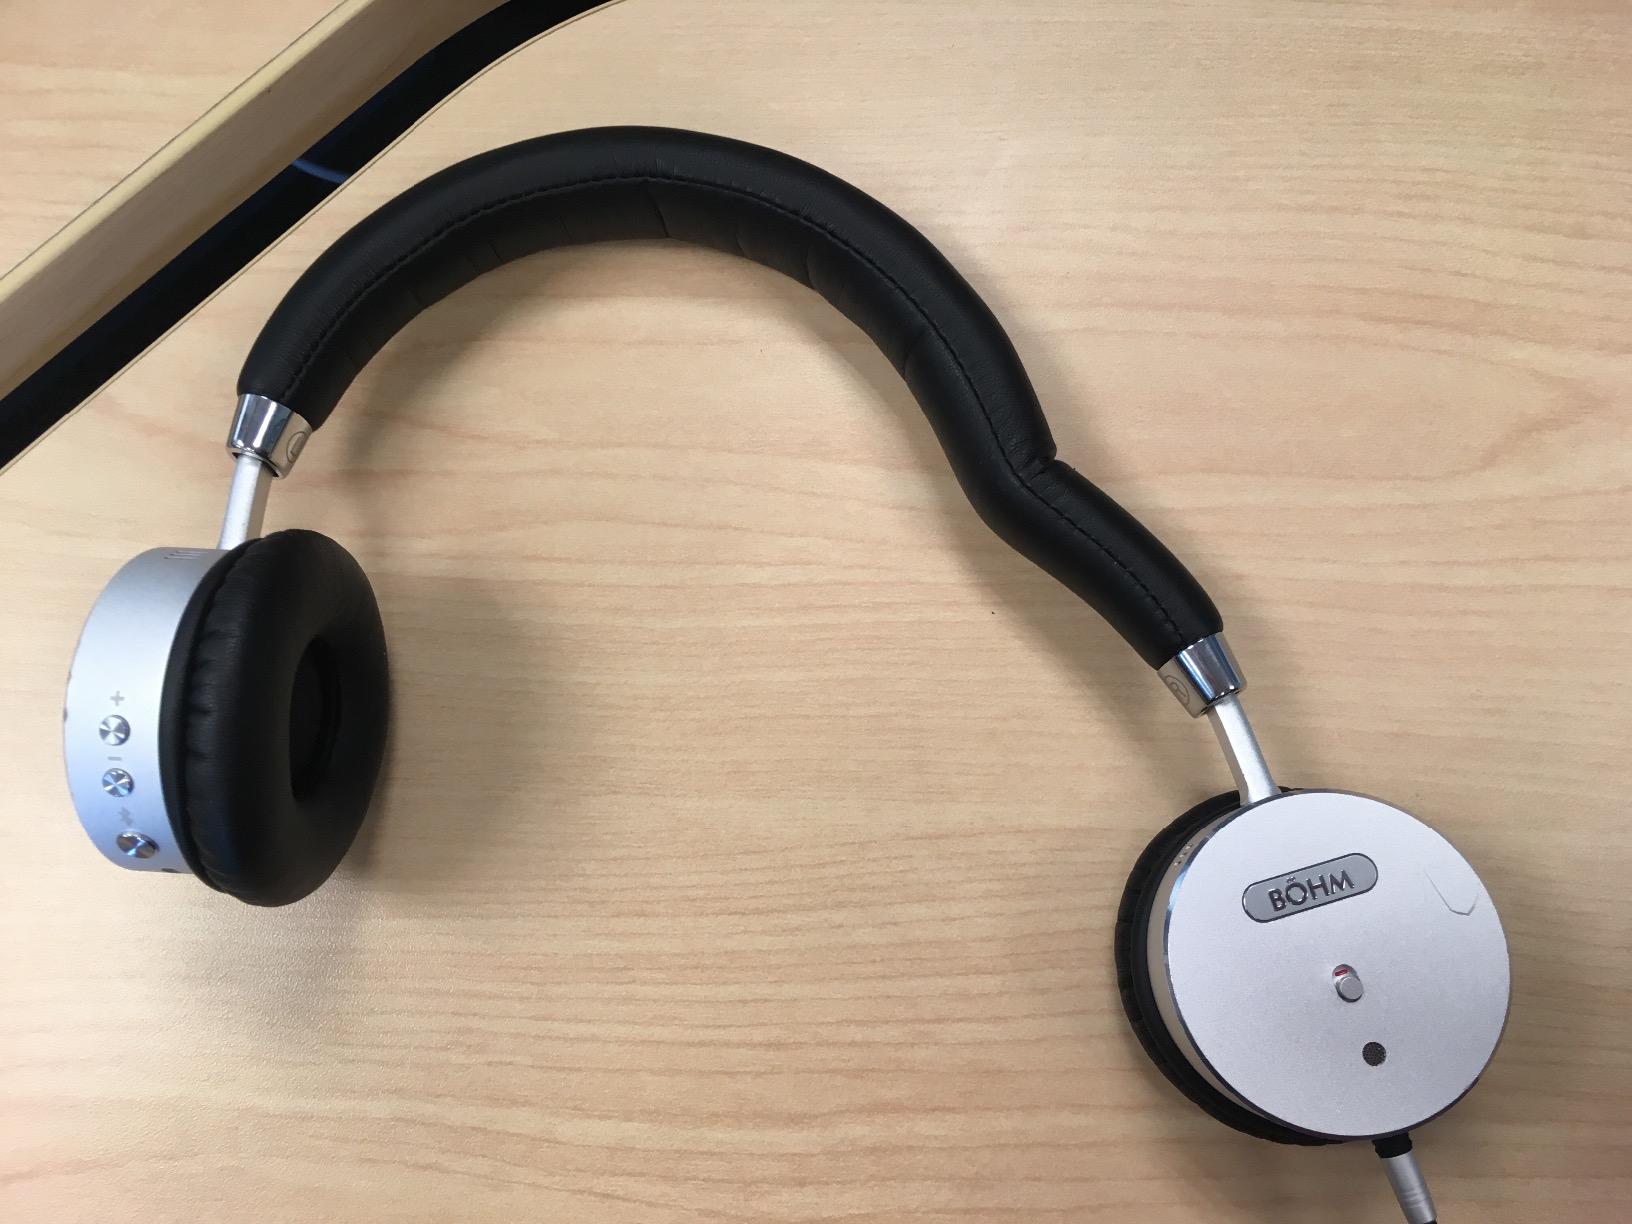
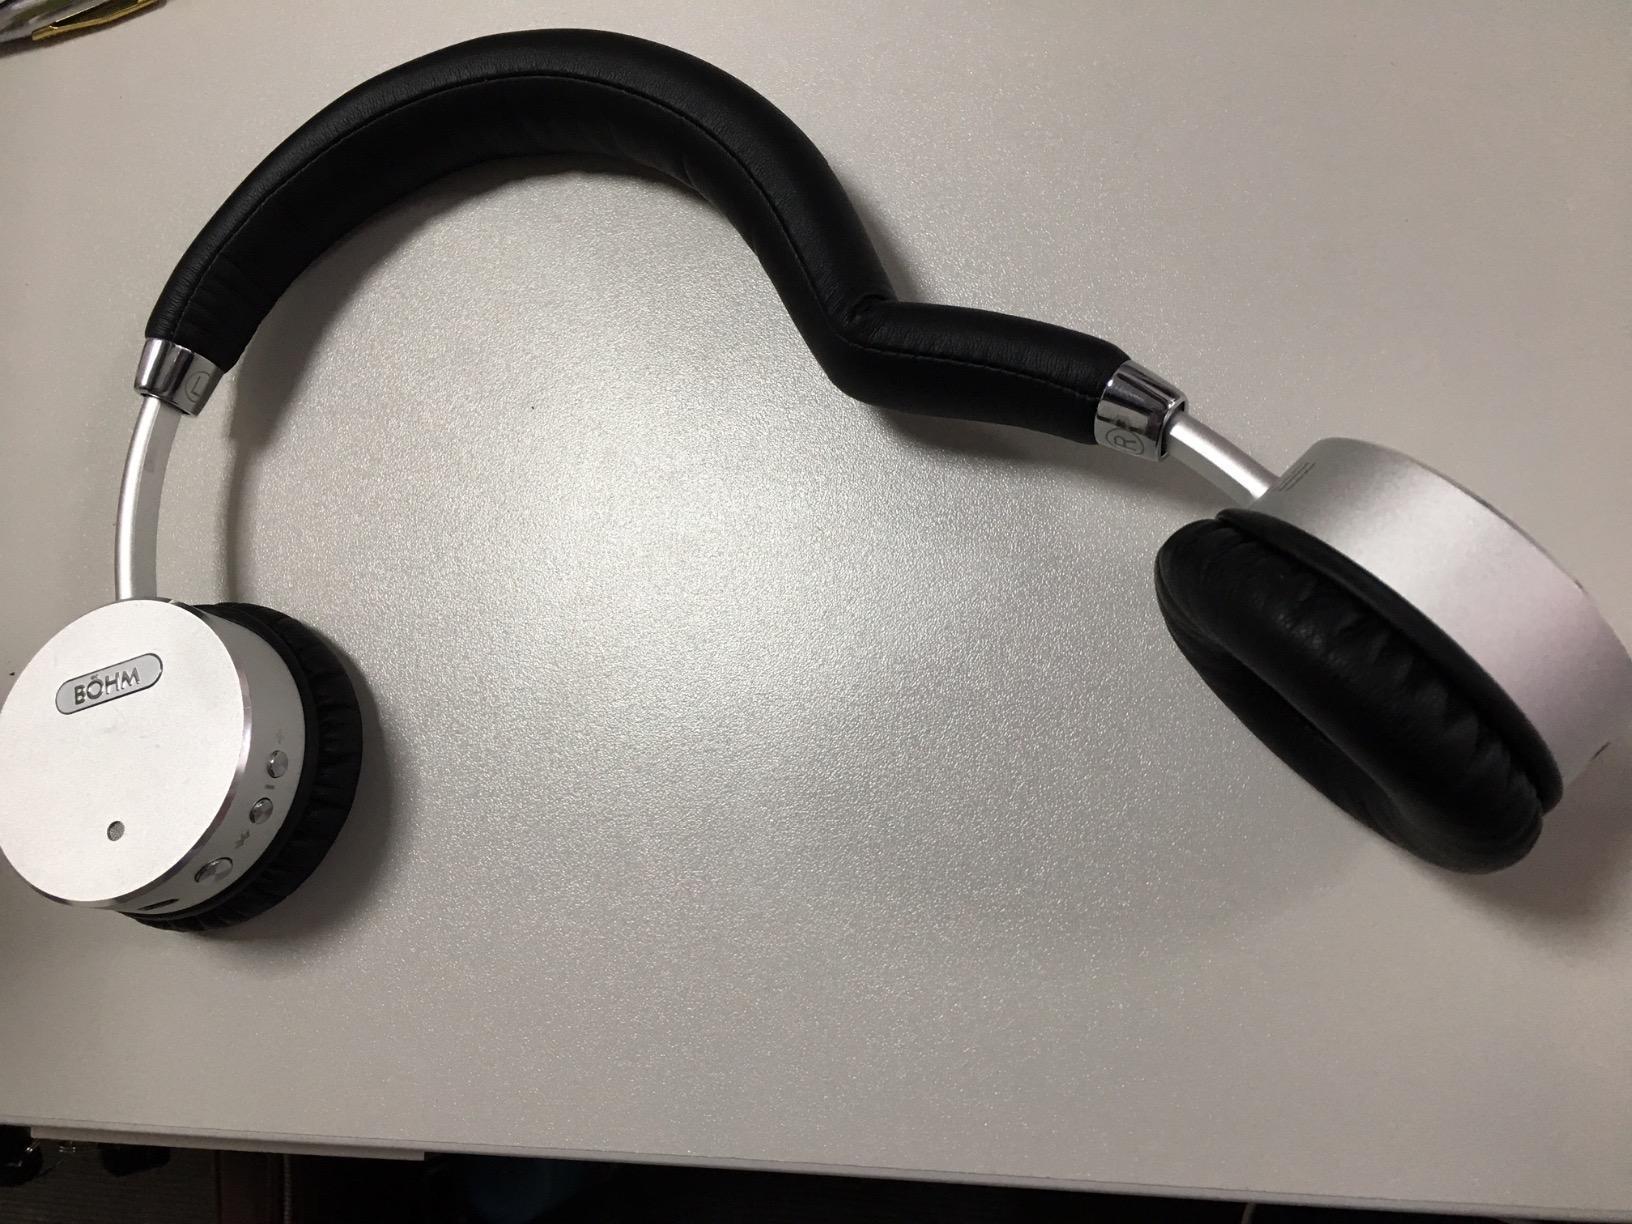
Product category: headphones
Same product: yes